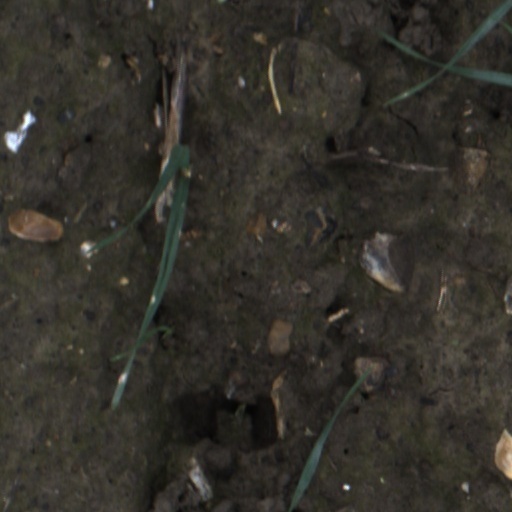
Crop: wheat